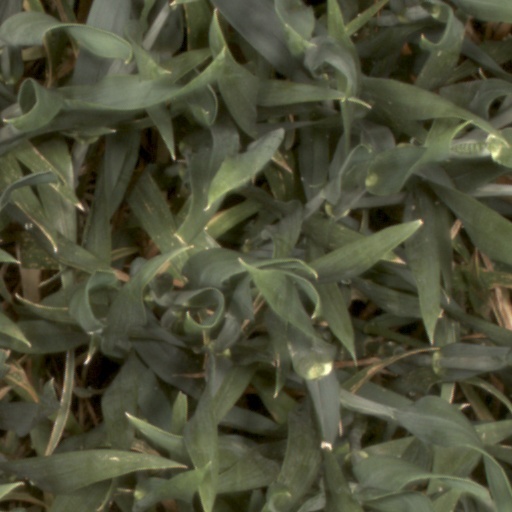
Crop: wheat